Huilo-Huilo Biological Reserve

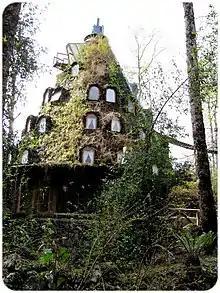
Magic Mountain Hotel

The reserve was created in 1999 and includes of native forest in Chile dedicated to wildlife conservation and tourism. The reserve is owned by the businessman Víctor Petermann who bought it in the 1990s during land sale program of the late Pinochet dictatorship. It had been part of the state-owned forestry operations of "Complejo Forestal y Maderero Panguipulli".